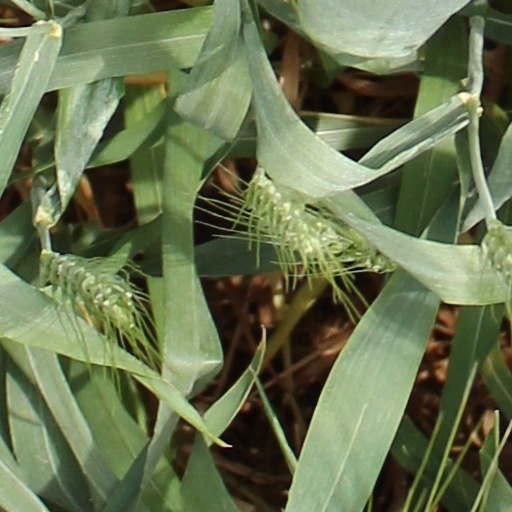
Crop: wheat